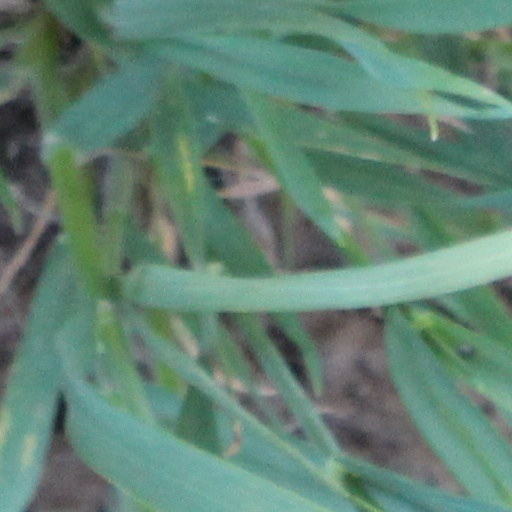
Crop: wheat